Enjoy Yourself Tonight

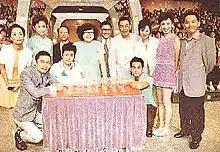
Some of the cast members

Enjoy Yourself Tonight or EYT is a popular variety show that was produced in British Hong Kong. It first aired on TVB Jade on 20 November 1967. The show lasted 27 years with its last broadcast on Friday, 7 October 1994. During the 1980s, it was compared with the American "Saturday Night Live" as one of the world's longest-running live-shows.